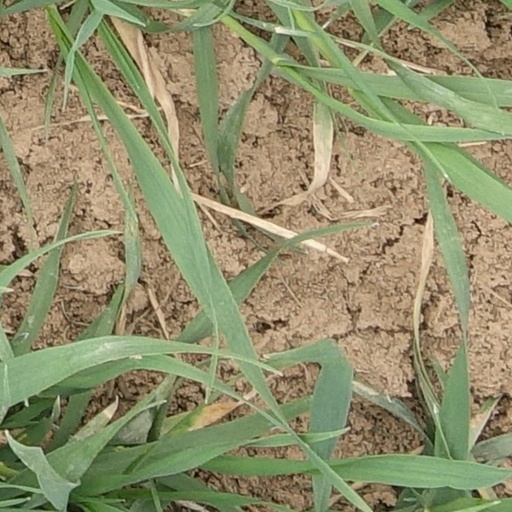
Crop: wheat